Cheryl Gillan

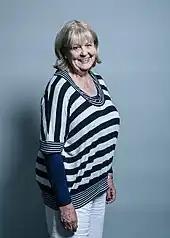
Parliamentary portrait by Chris McAndrew, 2017

In May 2019, Gillan and Charles Walker became acting chairs of the 1922 Committee after Graham Brady resigned from the role while mulling a Conservative leadership bid. They stood down when Brady returned to the position in September of that year.